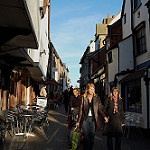
Scene: Outdoor